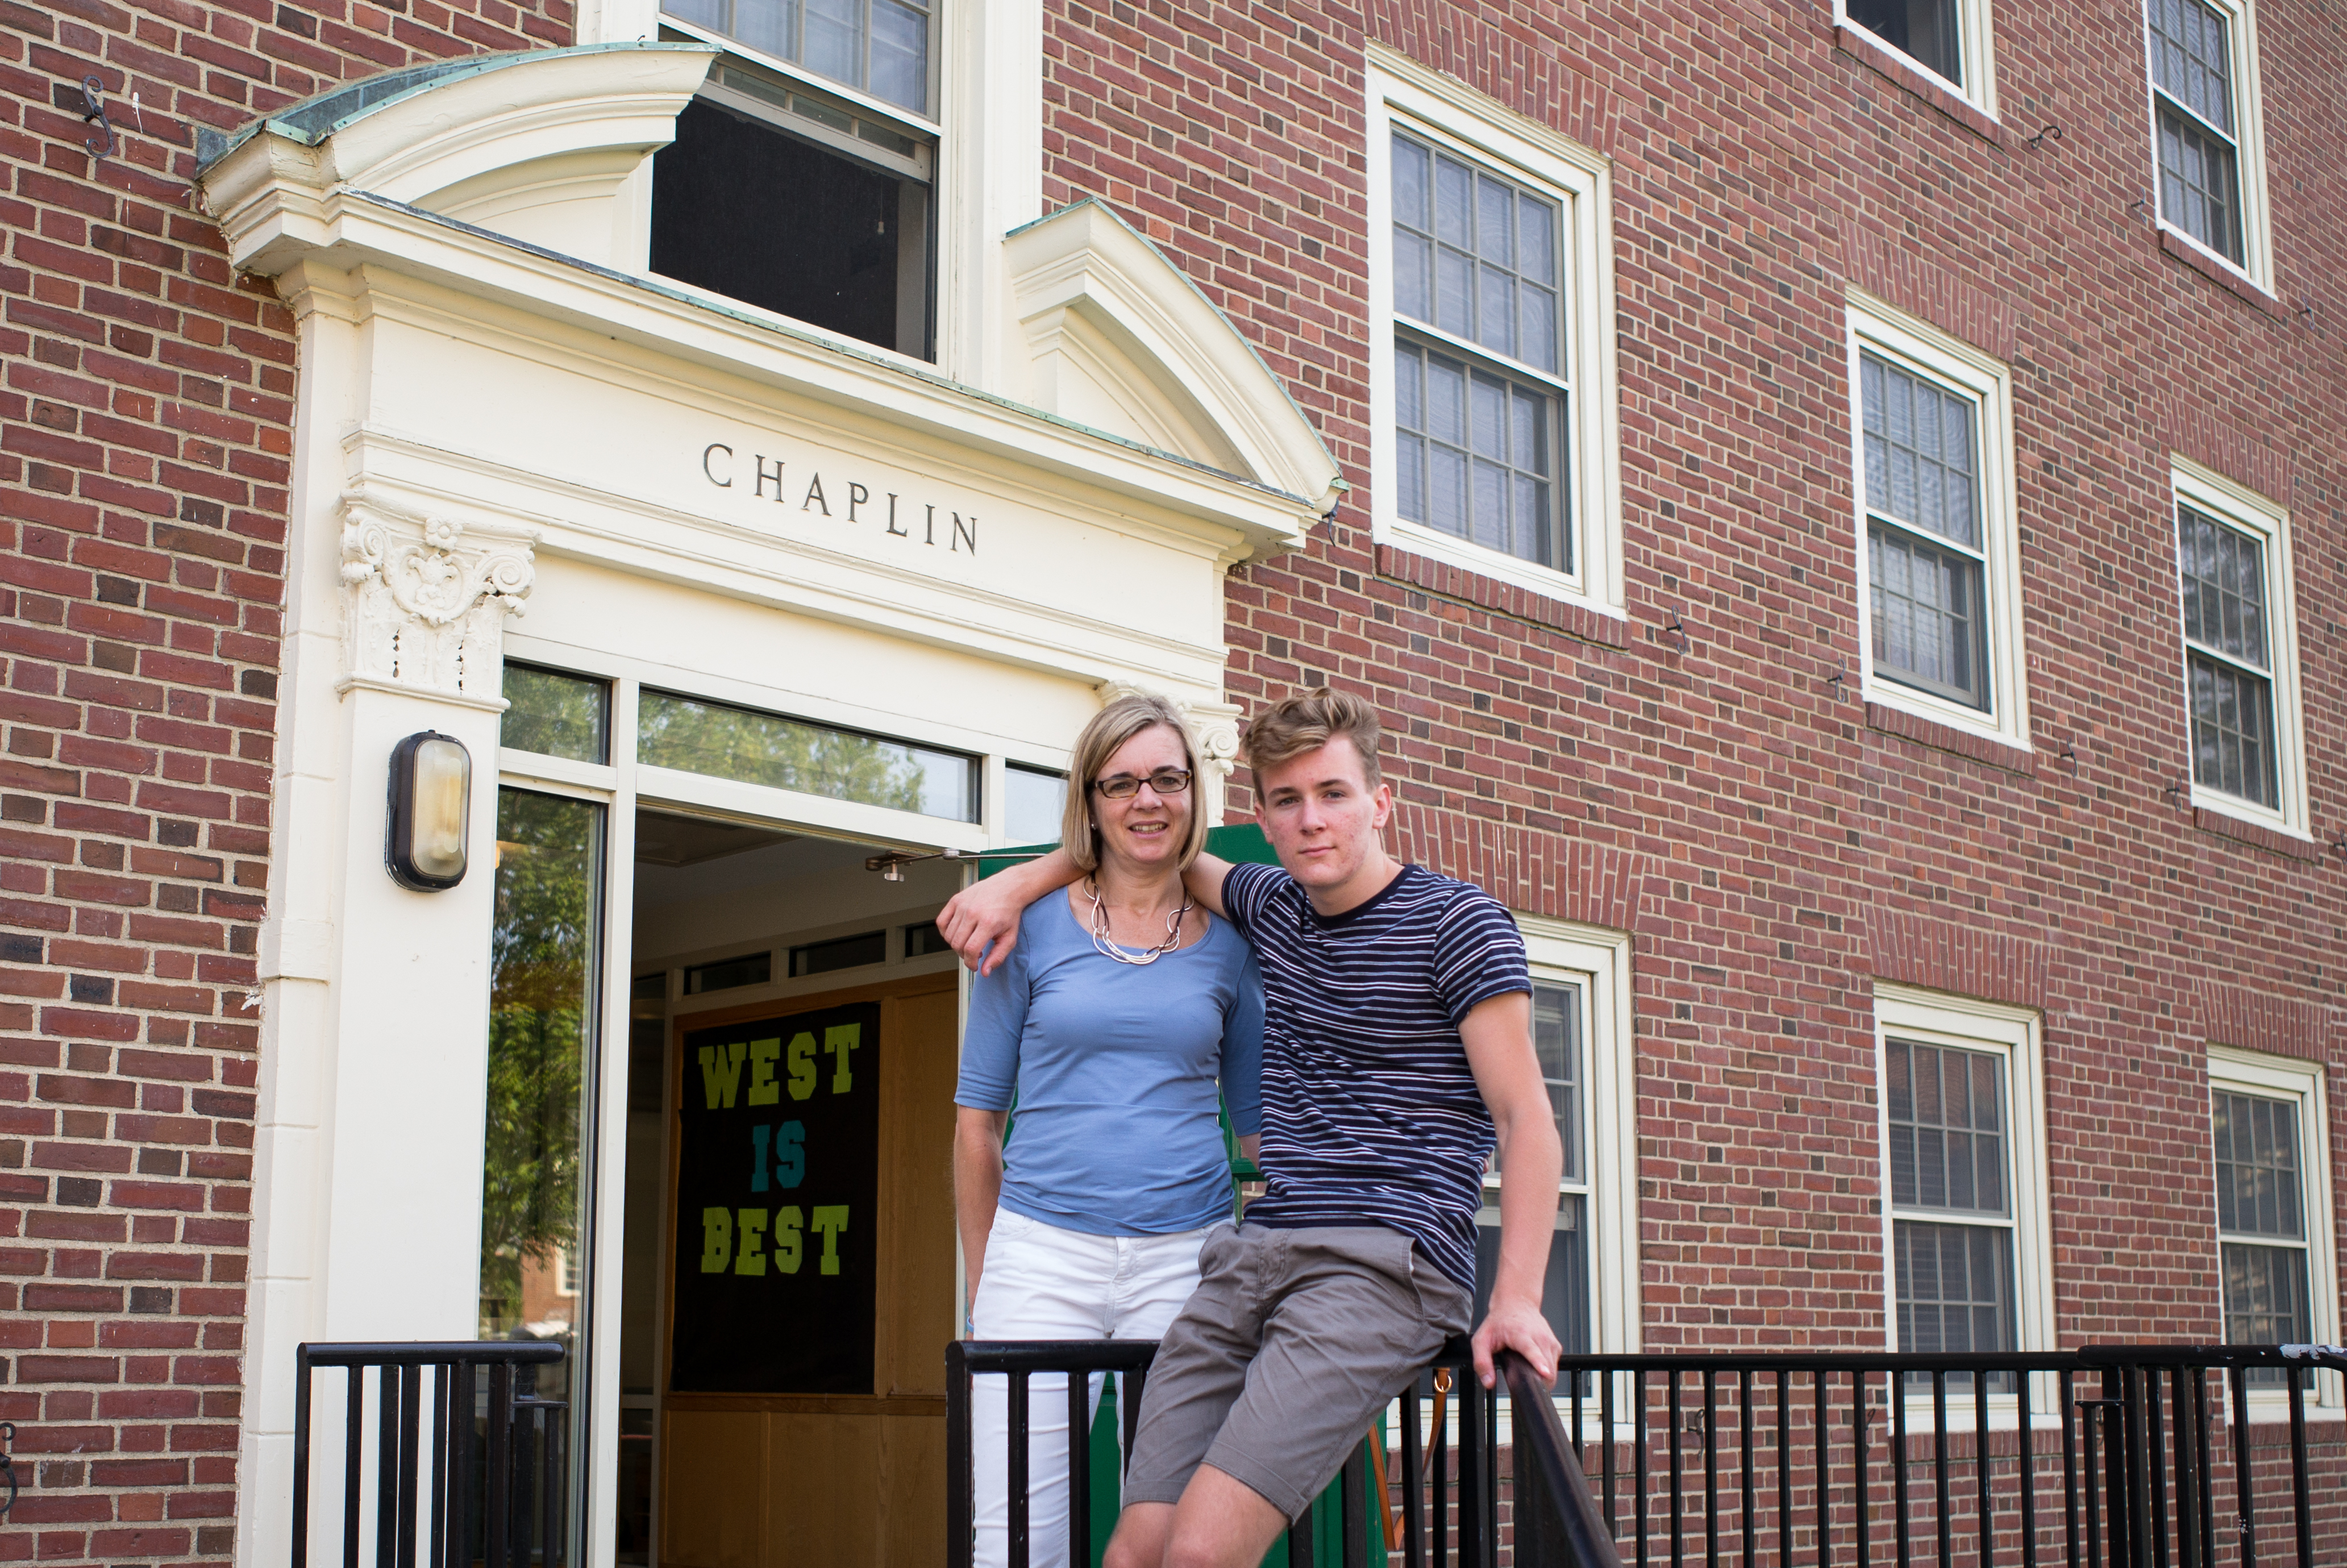
girl, house, window, roof, building, city, home, vacation, portrait, usa, student, facade, 2015, west, m, fun, lac, university, arts, photograph, waterville, day, 28, campus, leica, dormitory, 240, summicron, college, maine, liberal, colby, movein, colbycollege, nescac, colby2019, dorm, quad, real estate, outdoor structure